Gervais de Château-du-Loir

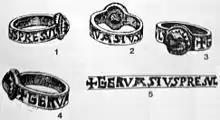
Sketch of Gervais's episcopal ring

Gervais de Château-du-Loir (1007–1067) was a French nobleman, bishop, and a powerful figure of his time in Northern France. He was Bishop of Le Mans from 1036 and Archbishop of Reims from 1055.